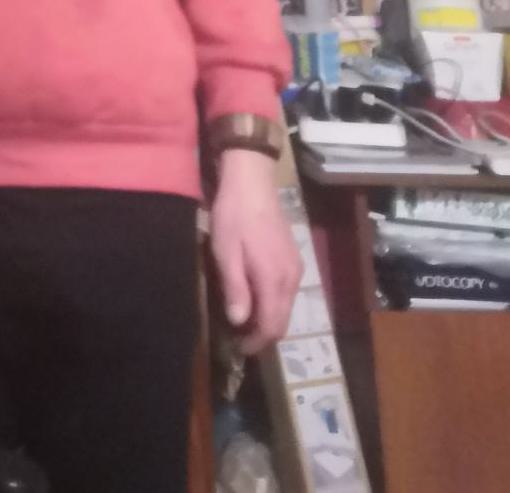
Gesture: no_gesture